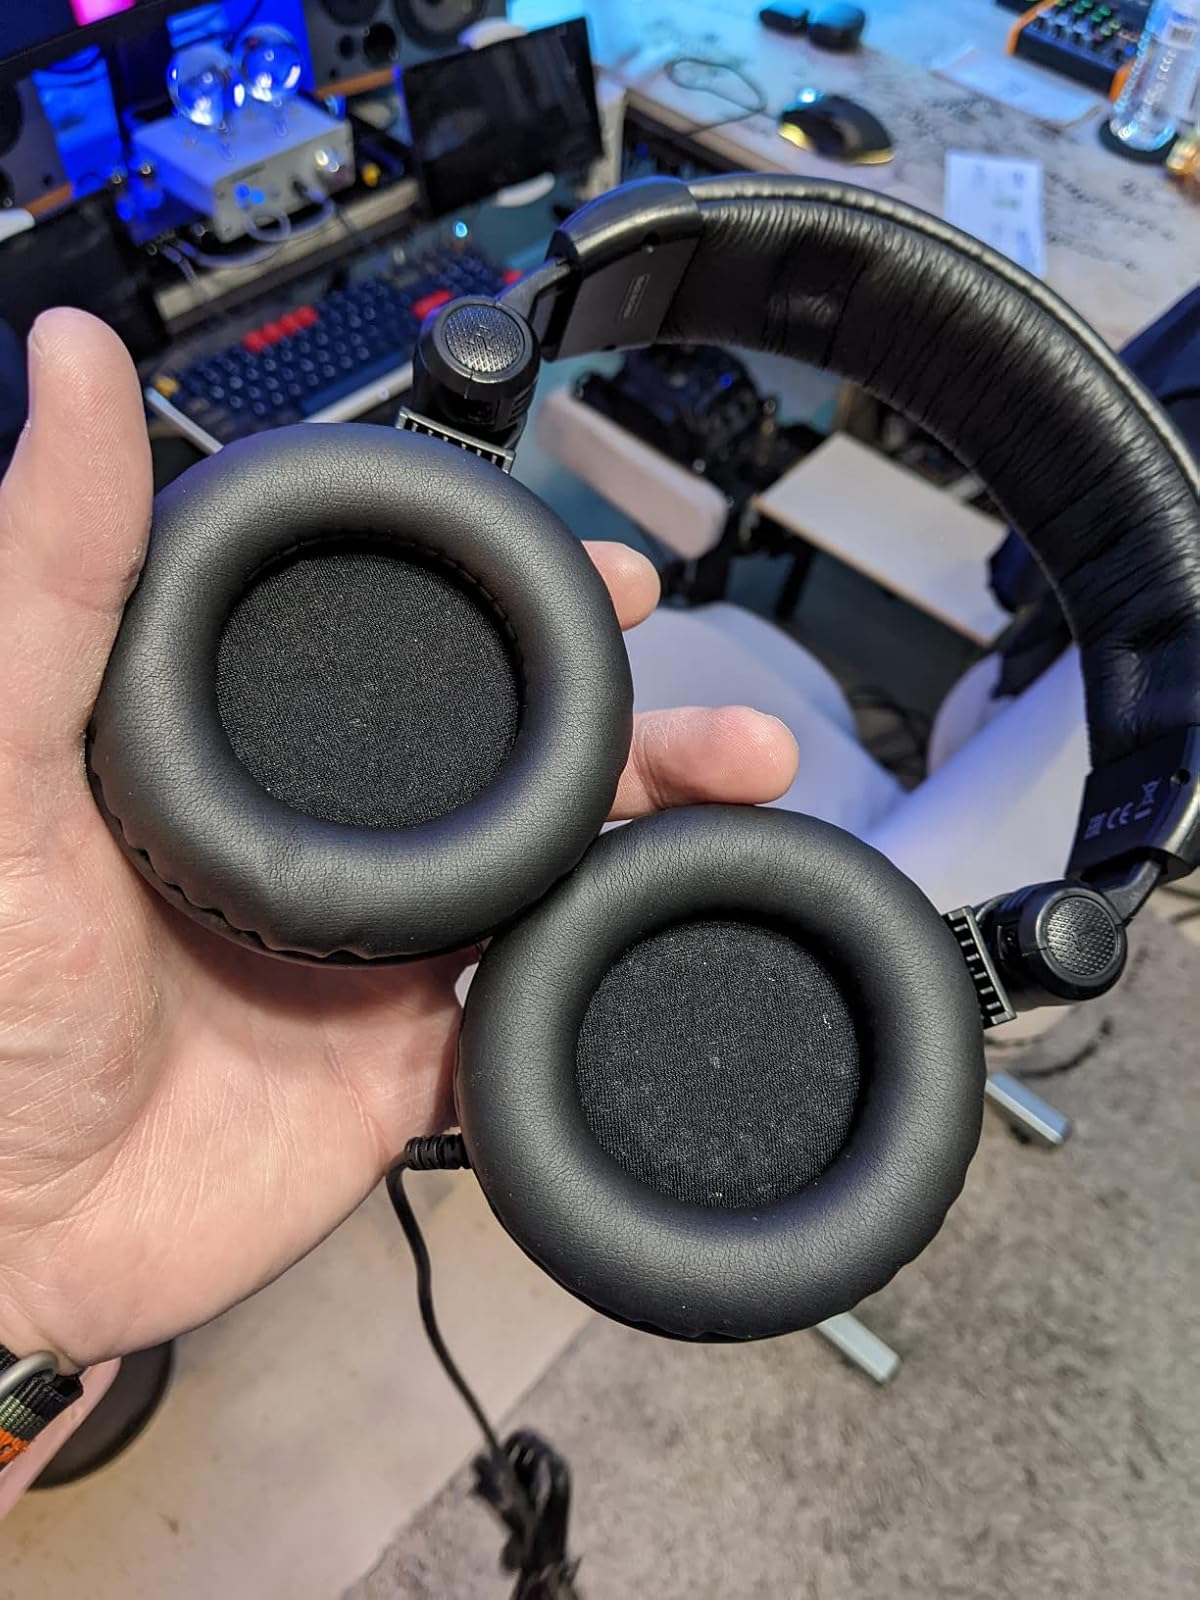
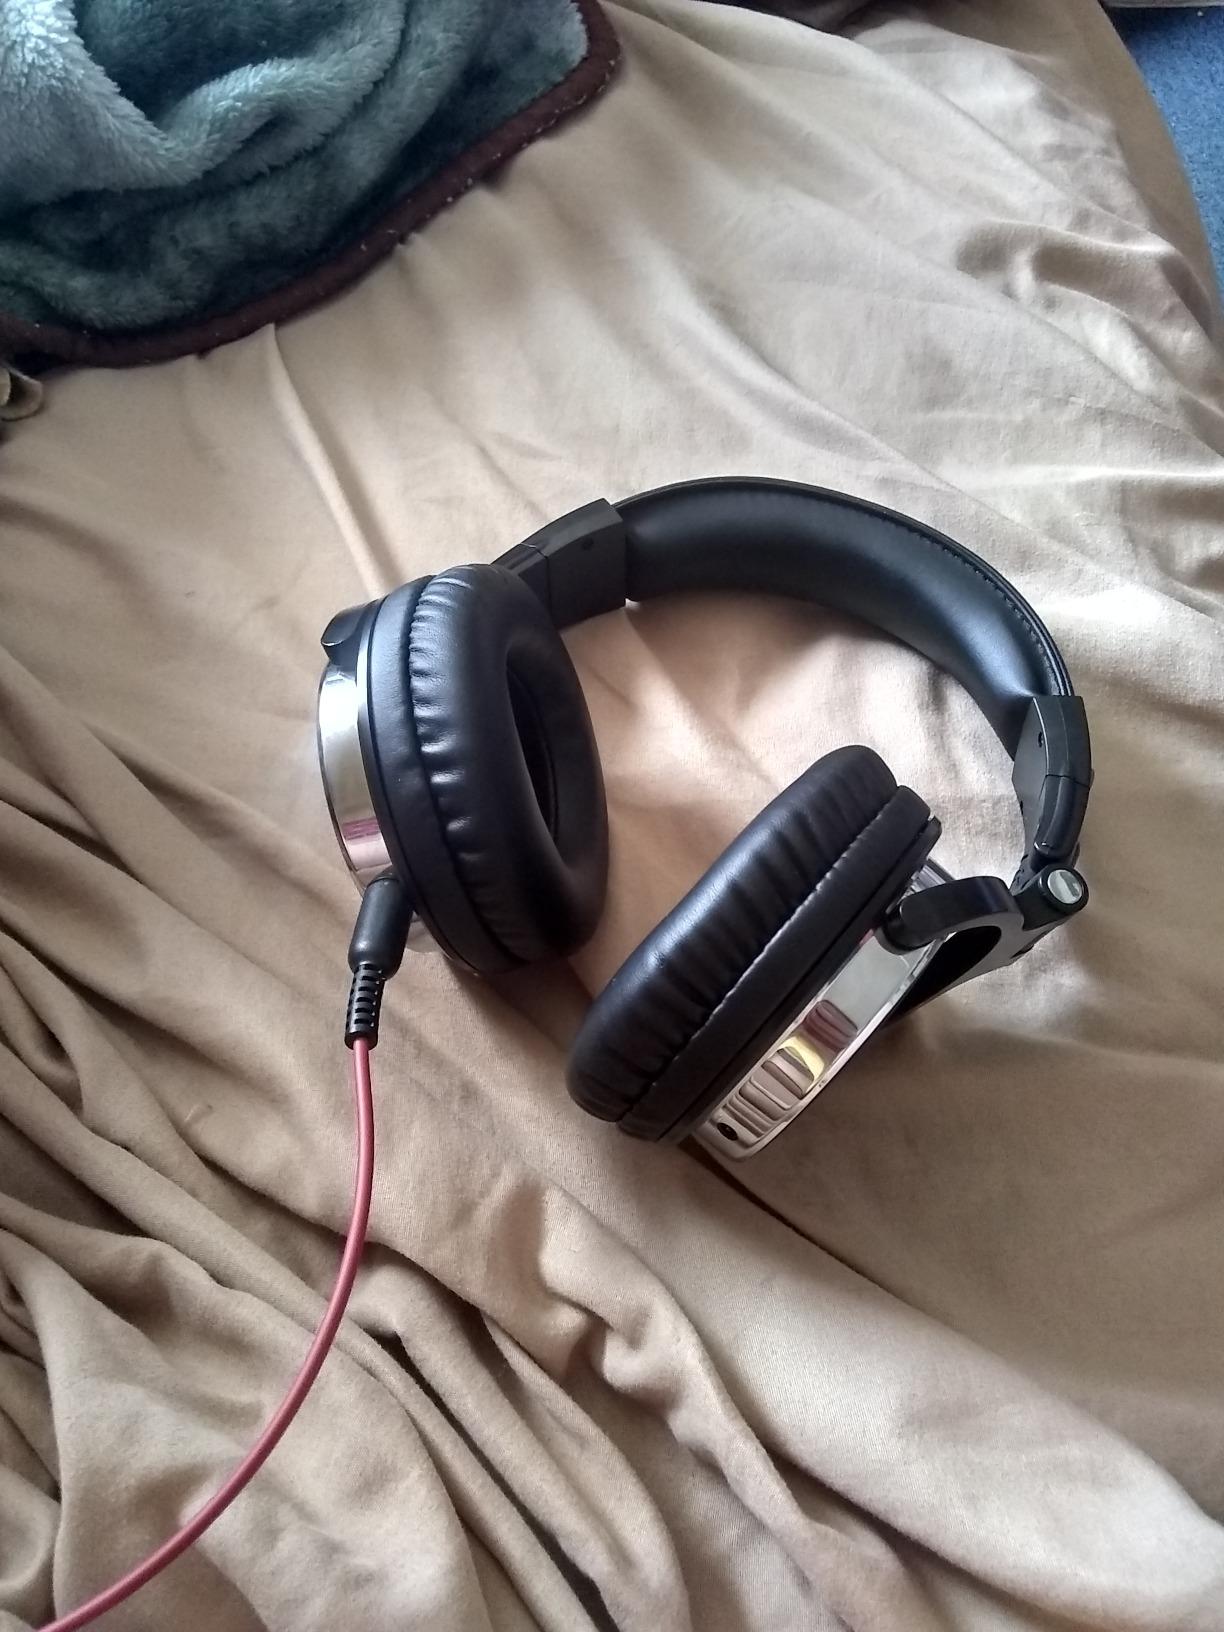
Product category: headphones
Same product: no